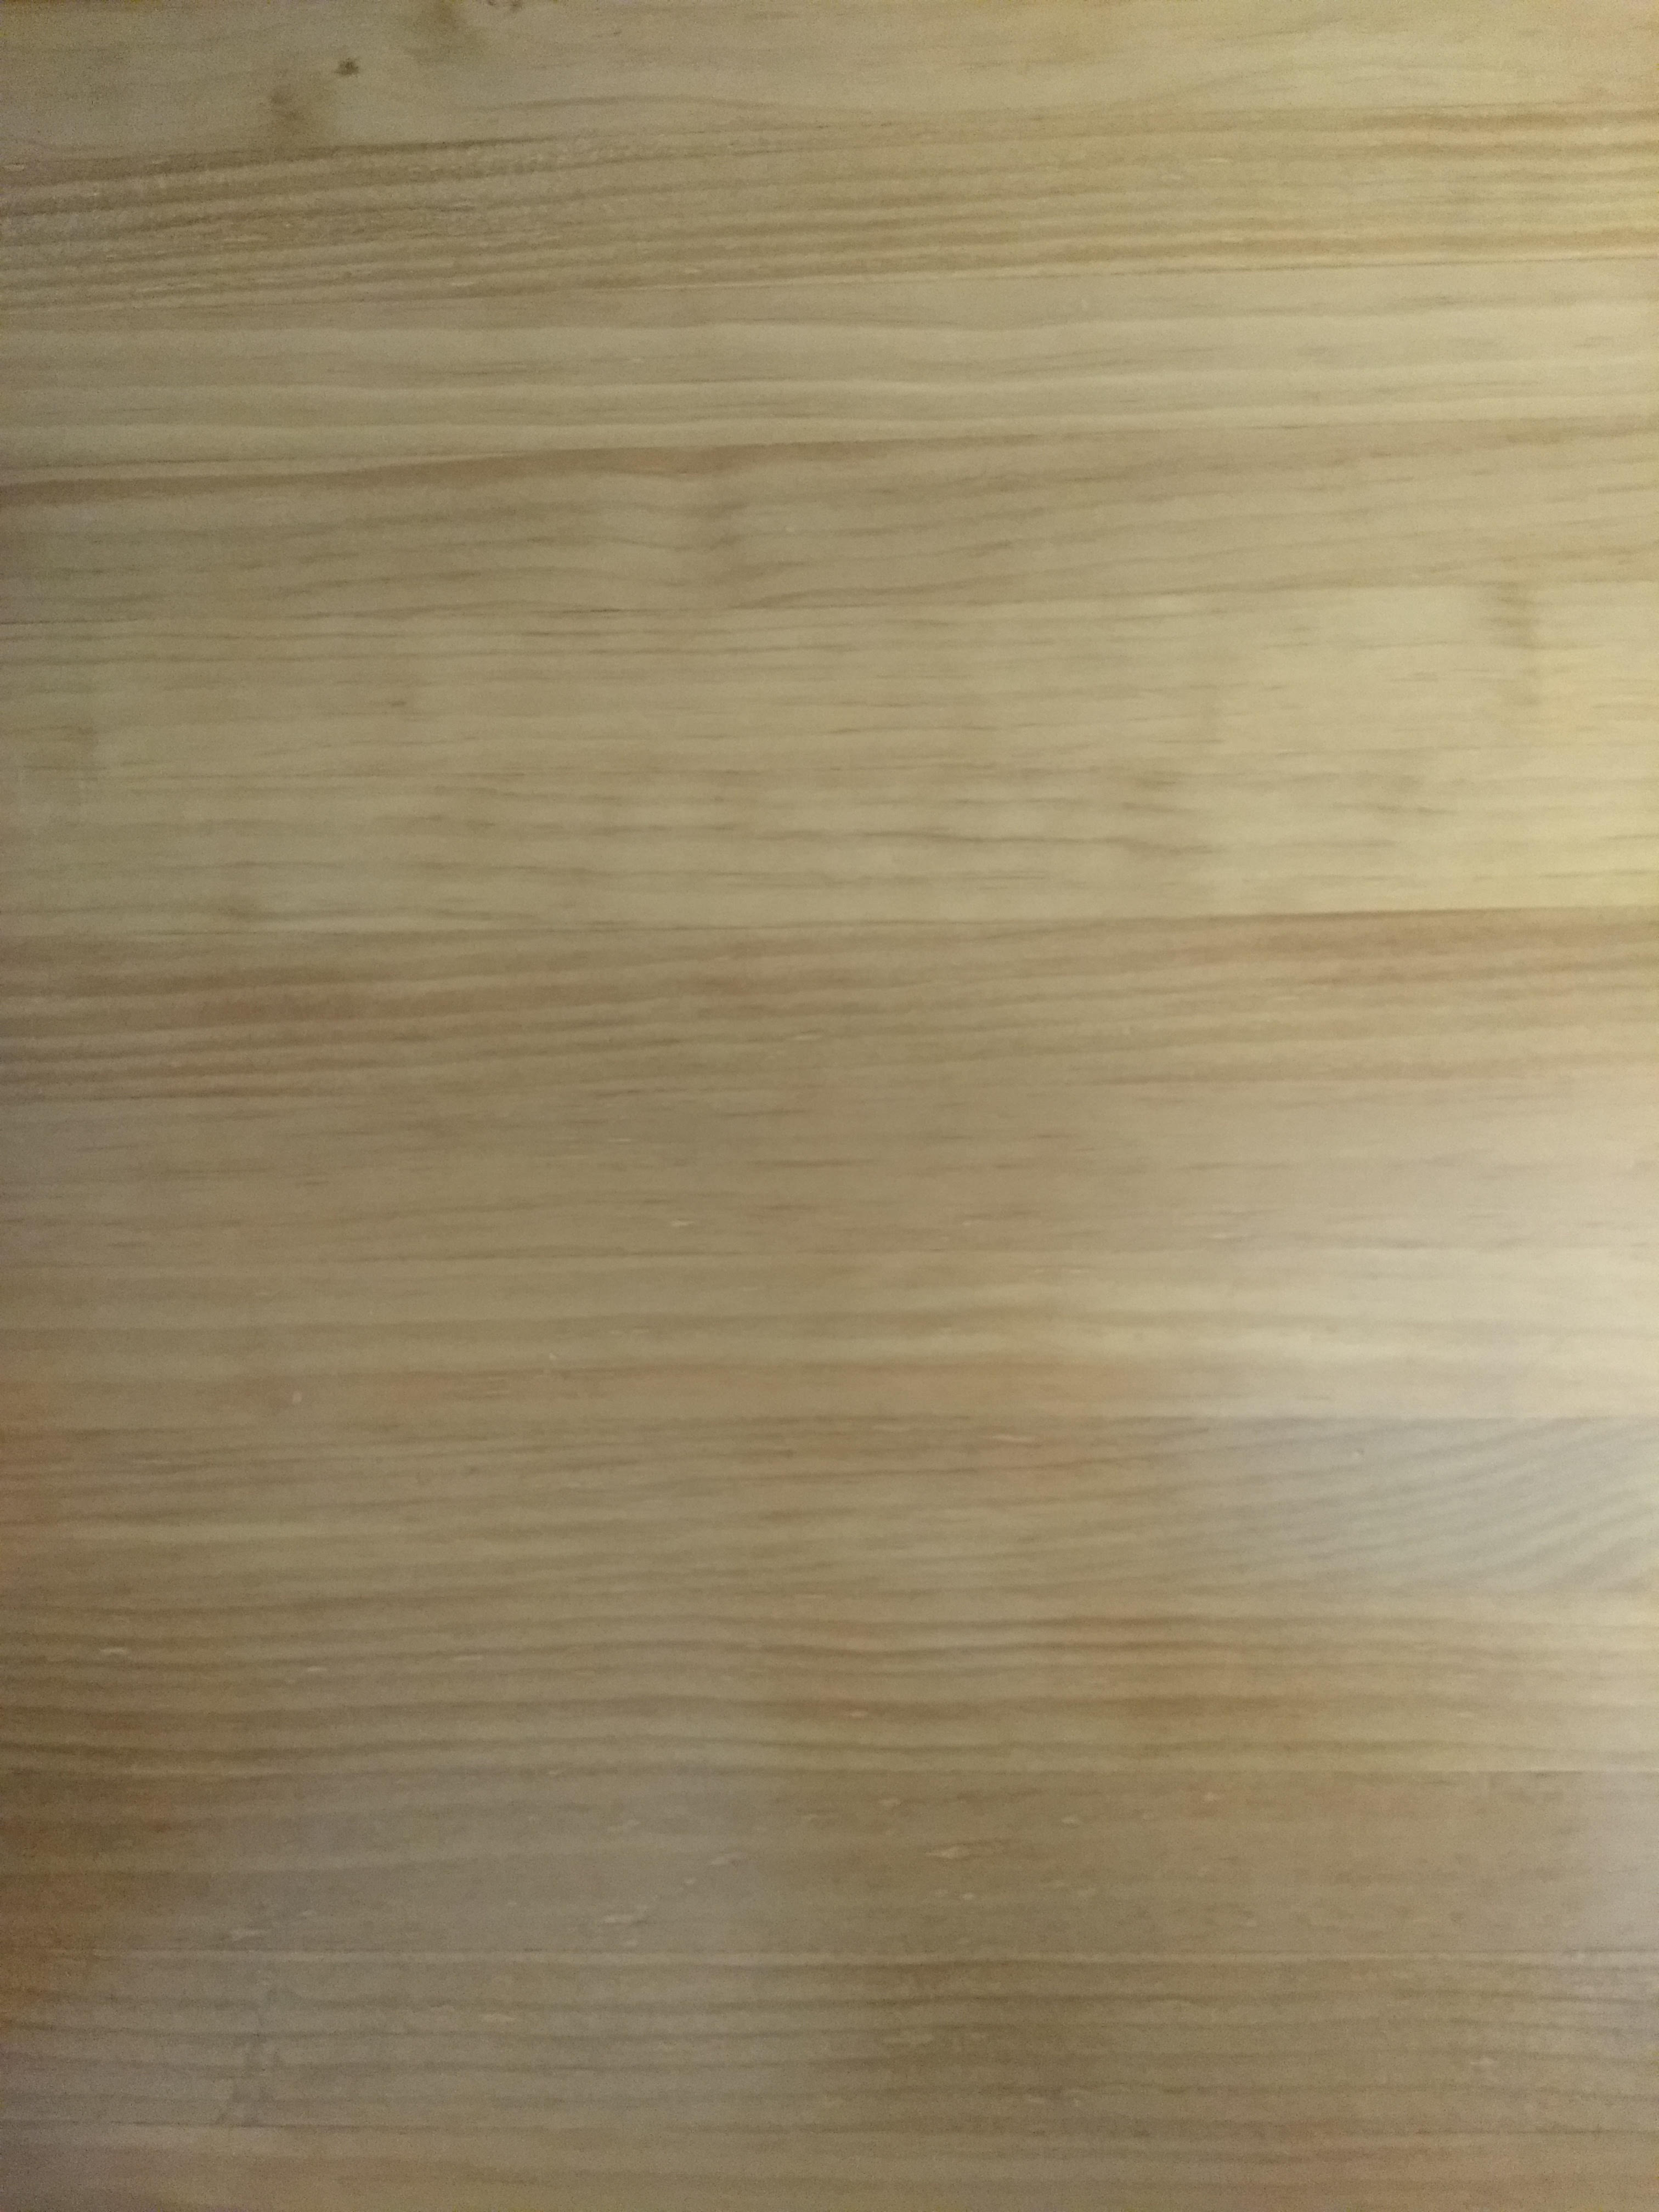
table, wood, brown, wood stain, flooring, laminate flooring, floor, hardwood, plywood, wood flooring, caramel color, line, varnish, pattern, beige